Tuareg rebellion (1990–1995)

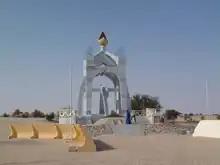
Monument commemorating the 1996 "La Flamme de la Paix" ceremony in Timbuktu.

Weapons were ceremonially burnt in 1996 in Timbuktu as a symbolic conclusion to the conflict. Aid has since been given to the Tuareg areas of the country and separatism has declined. The situation, however, remained tense with fears that the conflict would be renewed.